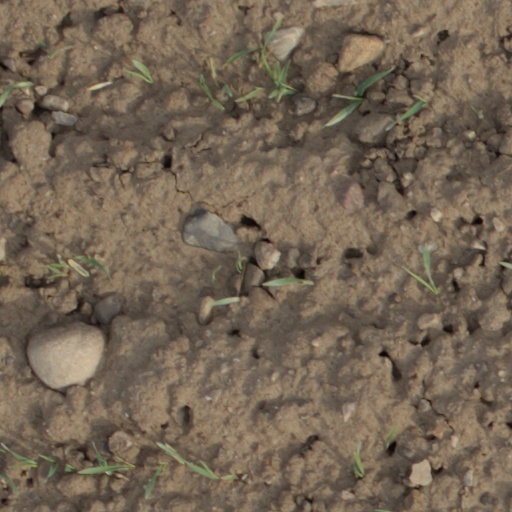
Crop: wheat